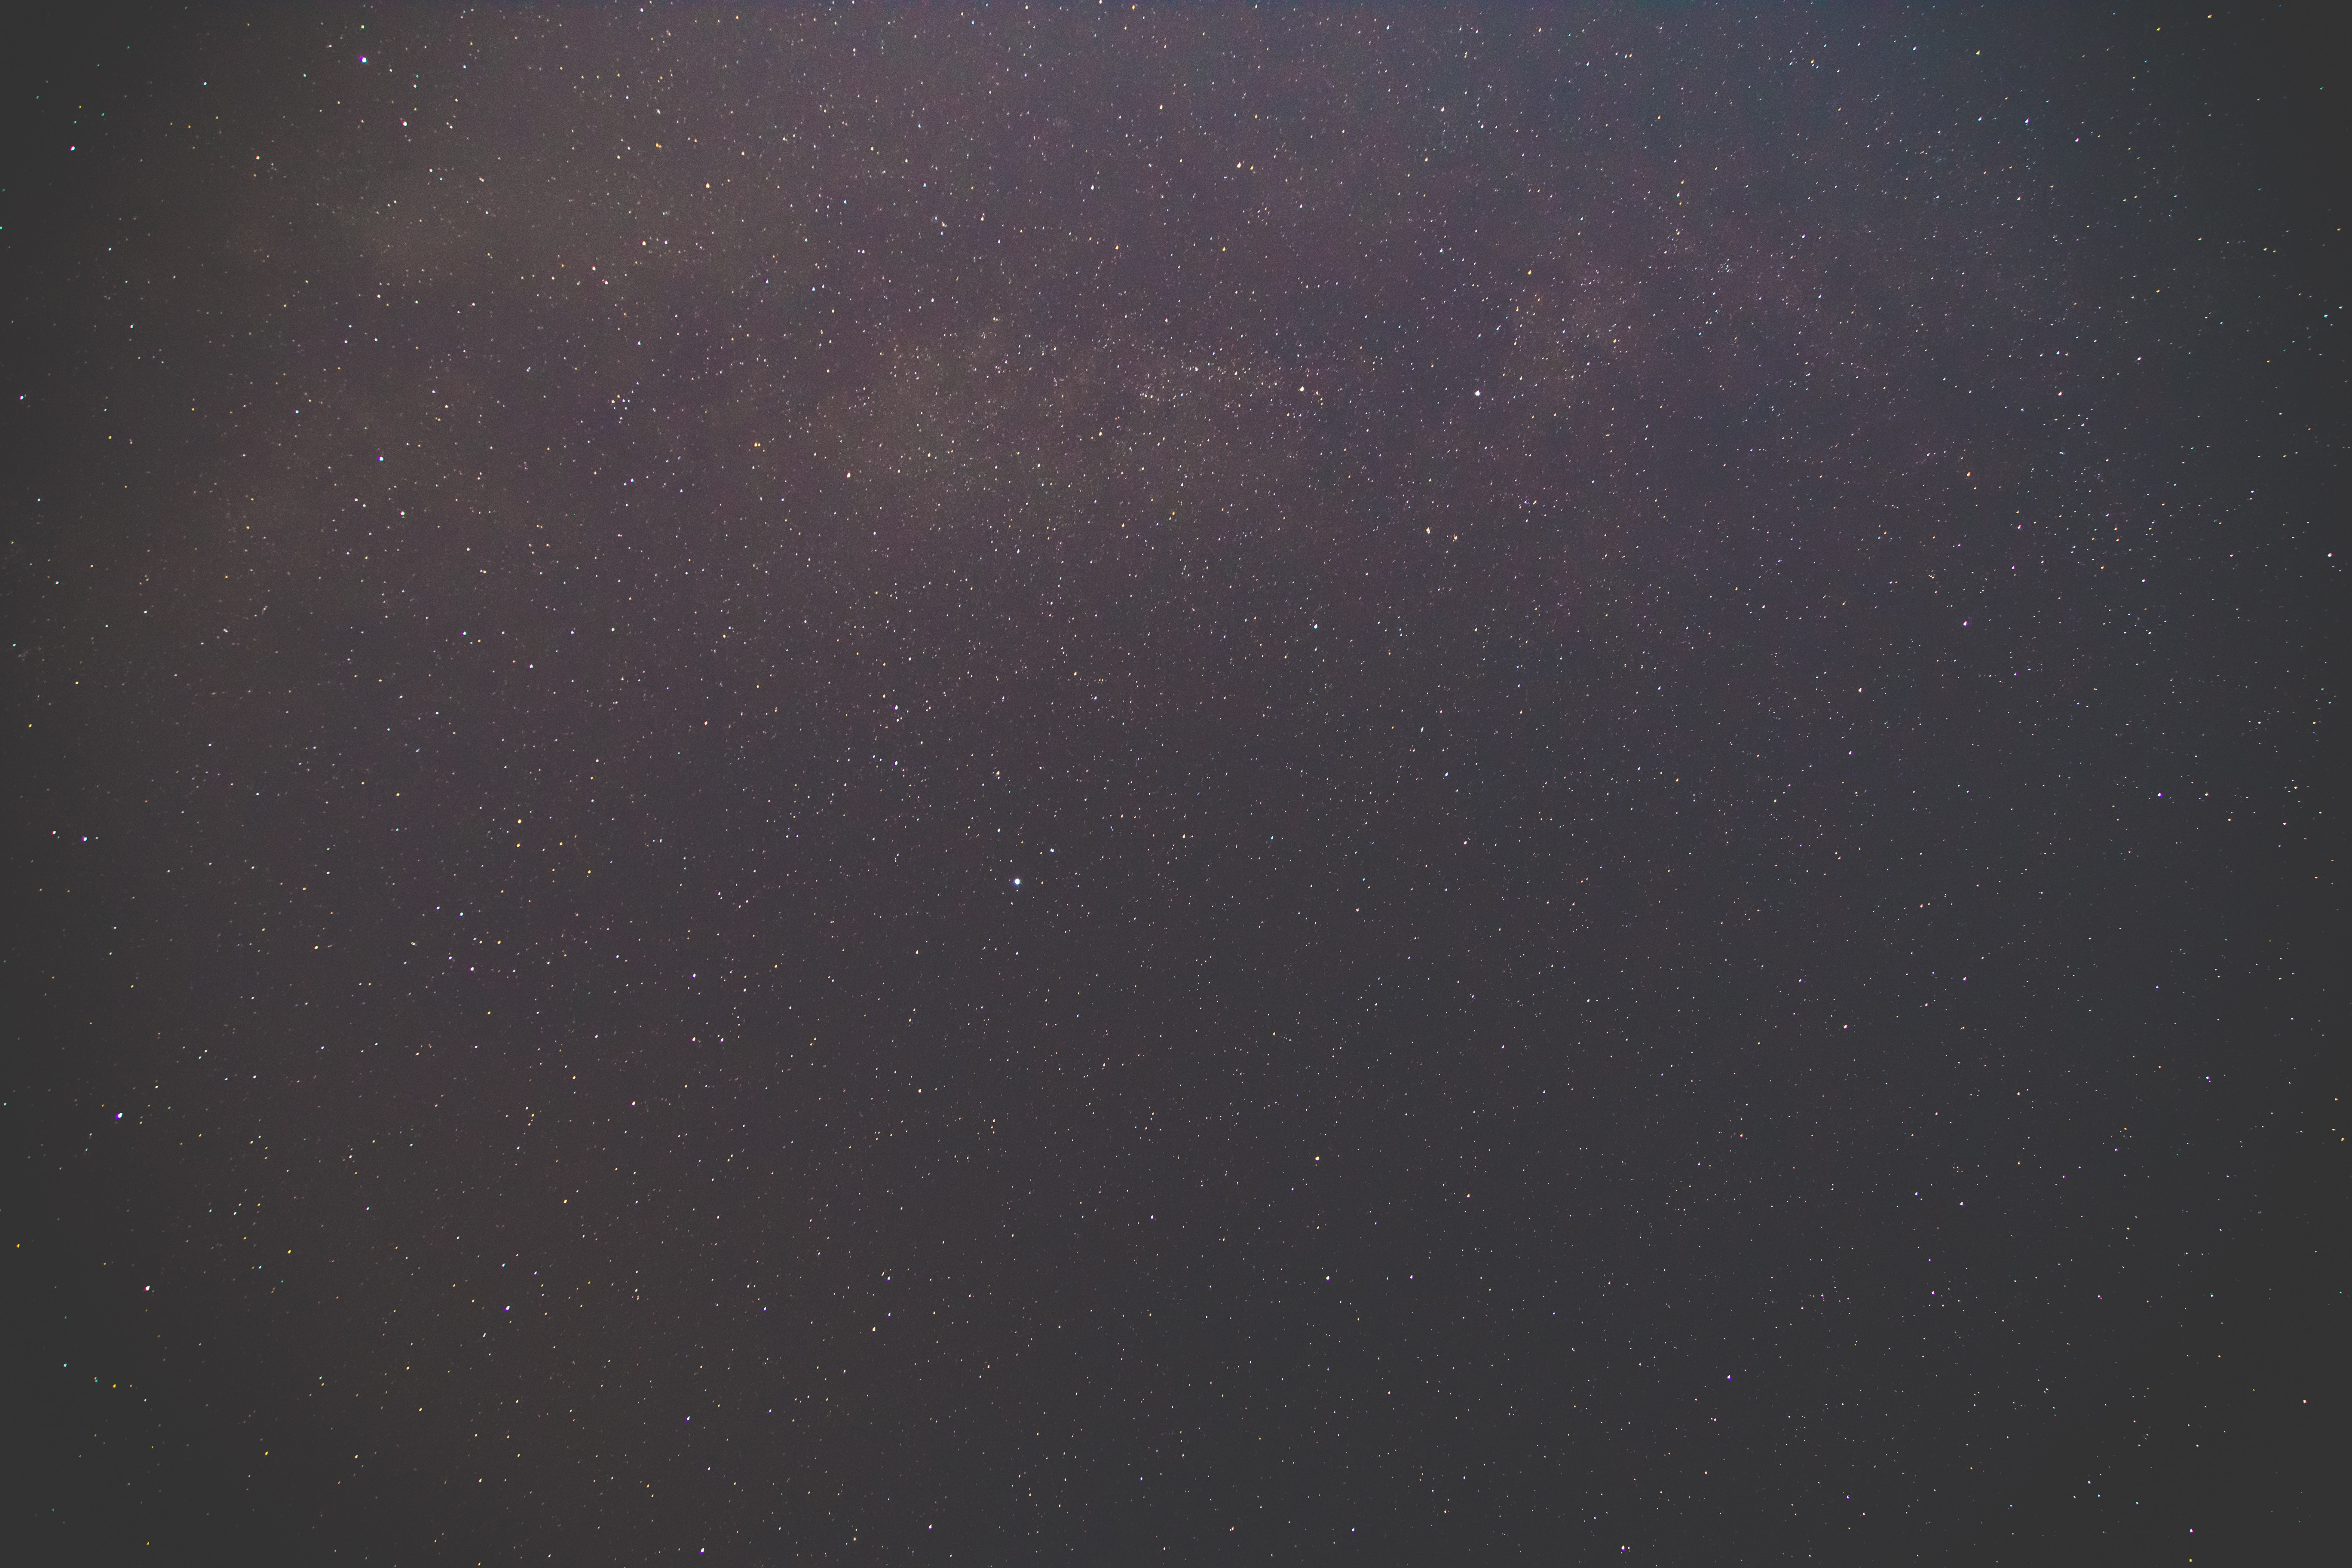
sky, night, star, milky way, texture, atmosphere, constellation, space, darkness, black, galaxy, science, astronomy, universe, midnight, phenomenon, astronomical object, meteorological phenomenon, atmosphere of earth, computer wallpaper